Collision (band)

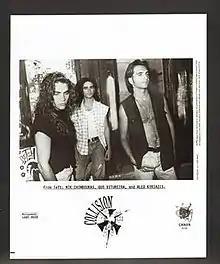
Collision, 1992

Collision was an American heavy metal band from New York City that formed in 1979. Playing in relative obscurity for nearly 13 years, they were signed by Chaos/Columbia after they heard one of the band's demos. The band then released their first full-length album entitled "Collision" in 1992. In 1995, they released their second and last full-length album, "Coarse", with Sony Music Distributing.